Zerstörergeschwader 26

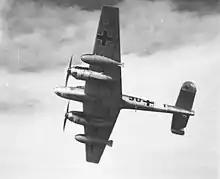
Bf 110 carrying twin 900 litre drop tanks with vertical fins, 9 "staffel" III./ZG 26

On 18 August, a date known as The Hardest Day, ZG 26 performed in the combat air patrol role. RAF Biggin Hill and RAF Kenley. KG 1 was to send 60 He 111s to conduct a high-level attack on Biggin Hill. kg 76 was to attack RAF Kenley. kg 76 could muster 48 Do 17s and Ju 88s. Fighter escort was provided by JG 3, JG 26, JG 51, JG 52, JG 54 and ZG 26. The "Jagdgeschwader" would carry out free-hunting and close escort. ZG 26 and JG 3 were engaged by No. 610, No. 615 and No. 32 Squadrons. No. 615 suffered heavy losses in the battle. ZG 26 were responsible for 12 of the 15 fighters shot down in the battle; nine of which were destroyed. 7./ZG 26 claimed its 30th victory of the war, having suffered only one loss since 1939. The German High Command credited ZG 26 were credited with 51 victories, of the 124 granted to the German fighter units by their command. A maximum of 34 RAF fighters were lost in reality to all causes. ZG 26 reported losses on the day. They were engaged by other fighter squadrons. 56 Squadron was one such unit. In the short and sharp engagement, ZG 26 lost five Bf 110s and another damaged to 56 Squadron. Worse was to follow when No. 54 and No. 501 engaged the Messerschmitts. ZG 26 lost a further two shot down and two damaged to No. 54 Squadron. None of the RAF Squadrons reported any losses in these engagements. ZG 26 lost other machines to No. 151 and 46 Squadrons when they arrived to join the battle.